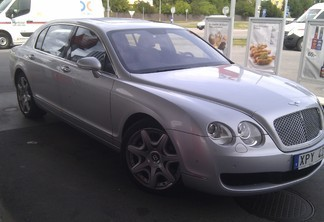
Car model: 2007 Bentley Continental Flying Spur Sedan